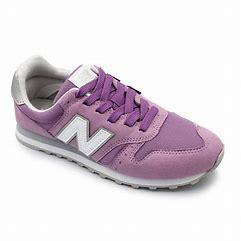
Brand: New
Model: Balance Lifestyle